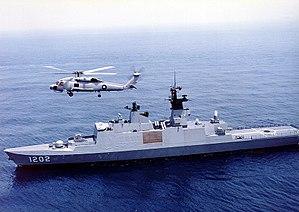
Le statut de Taïwan pose la question de savoir si Taïwan est un « territoire indépendant » administré par la République de Chine, ce qui est « de facto » le cas depuis 1949, ou si c'est une province chinoise devant revenir sous l'autorité du gouvernement de la République populaire de Chine, créée en 1949, qui n'y a aucun pouvoir depuis cette date.
Le ROCS Kang Ding (FFG-1202) est la frégate légère furtive de tête de la classe Kang Ding de la Marine de la république de Chine. Son port militaire d'attache est Zuoying au sud-ouest de Taïwan.
La classe La Fayette est un type de frégates légères furtives construites en France et en service dans la Marine nationale française. La France a aussi construit des frégates dérivées de la classe La Fayette pour les marines taiwanaise, singapourienne et saoudienne. Ces frégates étaient si novatrices lors de leur mise en service qu'elles ont établi une nouvelle référence mondiale de furtivité, permettant de se glisser dans le trafic maritime civil et militaire en quasi-impunité. Grâce à leur furtivité elles peuvent jouer le rôle d'éclaireur du porte-avions Charles de Gaulle ou des PHA de la Marine nationale. Ce fut le cas par exemple lors de l'Opération Harmattan en 2011 où l'Aconit s'est approchée au ras des côtes libyennes pour ouvrir le feu avec son canon de 100 mm.
Voici la liste des navires de la Marine de la république de Chine en service.
L’affaire des frégates de Taïwan est liée à un contrat d’armement signé en août 1991 qui prévoyait la vente par des industries françaises de six frégates devant servir à la marine taïwanaise. À cette occasion, plus de 500 millions de dollars furent versés sous la forme de commissions aux autorités chinoises et taïwanaises. Parmi celles-ci une partie est revenue en France sous la forme de rétrocommission. En plus des détournements d’argent, certaines personnes liées à ce dossier ont trouvé la mort d’une manière inexpliquée.
La France, dotée d'un complexe militaro-industriel, exporte de l'armement auprès d'États étrangers. C'est dans les années 2010 le troisième pays exportateur d'armement au monde, derrière les États-Unis et la Russie ; l'Hexagone a toujours figuré depuis les années 1950 parmi les cinq premiers exportateurs mondiaux d'armes.
L’affaire Dumas est une affaire politico-financière française dont les faits se sont déroulés au début des années 1990. Elle concerne des sommes détournées d’une entreprise pétrolière alors publique, Elf Aquitaine, par ses dirigeants : Loïk Le Floch-Prigent et Alfred Sirven. Dans le cadre de cette affaire, une grande partie de l’argent détourné a profité à Christine Deviers-Joncour qui était la maitresse du ministre des Affaires étrangères de l’époque, Roland Dumas. Ce dernier qui avait été soupçonné de corruption et de complicité a finalement été reconnu innocent après son second procès.